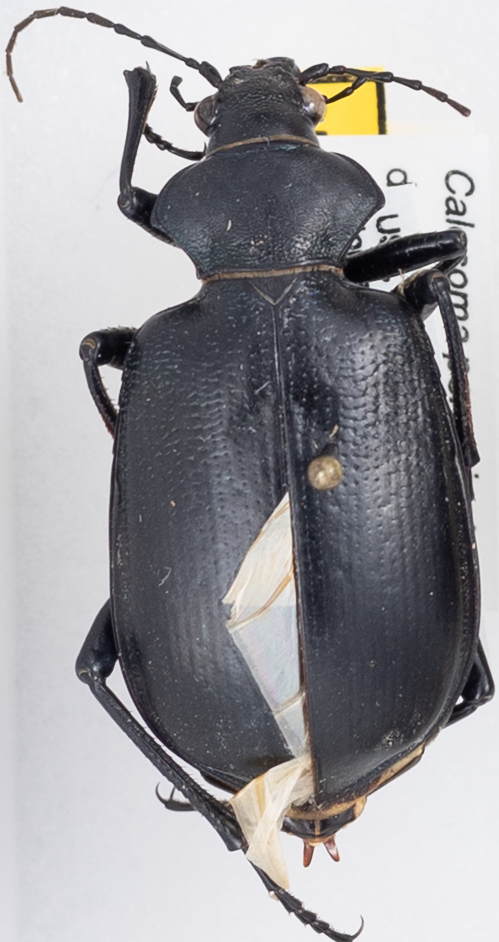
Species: Calosoma prominens
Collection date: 2021-08-17
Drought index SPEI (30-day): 0.06
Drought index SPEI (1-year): -0.77
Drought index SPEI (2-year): -0.024